Bayur Grand Mosque

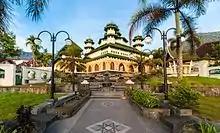

Bayur Grand Mosque is a mosque located in Nagari Bayur, Tanjung Raya, Agam Regency, West Sumatra, Indonesia. It is not far from the main road connecting Lubuk Basung, the capital city of Agam Regency, and Bukittinggi.